Old Bazaar, Gjakova

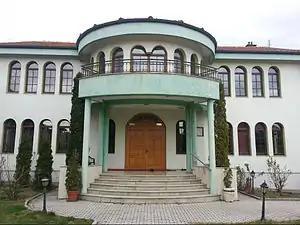
Bektashi Tekke

The dense development of foreign trade suggested the need for hotel-keeping facilities, where the traders and pack animals, as the only means of goods transport, would rest. Almost all the houses of the citizens of Gjakova had alongside the large front door at the end of the large yard, a dwelling/housing facility, which consisted a room for known and unknown guests, with a fireplace, a bathroom and a separate toilet; a livery stable for placing the pack animals and the hayloft above it for keeping the animal food (nutrition), then the wheat wooden case (granary), maize case etc. In this part of the house the guests, who didn't manage to complete all the works during the market day, were placed and fed, which in some cases, when the Grand Bazaar reached its peak of development, lasted until three days sometimes it was organized even twice a week. The houses of beys, agas and of middle classes were in the form of towers with two or three floors, in a more beautiful style than those of the village, like fortresses with large yards, at the end of which was the guests' quarter (selamllek). Such was the yard of the house of Avdi beg in the center of town next to Hadum Mosque.